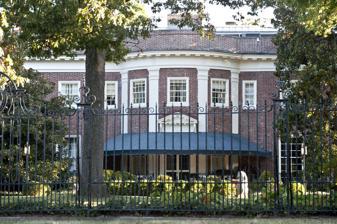
Building: Charlcote House
Country: United States of America
Year built: 1916
Historic house in Maryland, United States United States historic place Charlcote House U.S. National Register of Historic Places Show map of Baltimore Show map of Maryland Show map of the United States Location 15 Charlcote Pl., Baltimore, Maryland Coordinates 39°20′37″N 76°37′8″W / 39.34361°N 76.61889°W / 39.34361; -76.61889 Area 2 acres (0.81 ha) Built 1914 ( 1914 ) Architect Pope, John Russell; Cowan Building Co. Architectural style Classical Revival NRHP reference No. 88001858 Added to NRHP October 17, 1988 Charlcote House , also known as the James Swan Frick House, is a historic home located at Baltimore , Maryland , United States . It is a three-story brick detached Classical Revival dwelling built about 1914–1916 in the Guilford development.  It is one of the two identified domestic buildings in Maryland designed by John Russell Pope (the other is Woodend at Chevy Chase ). Charlcote House was listed on the National Register of Historic Places in 1988. References